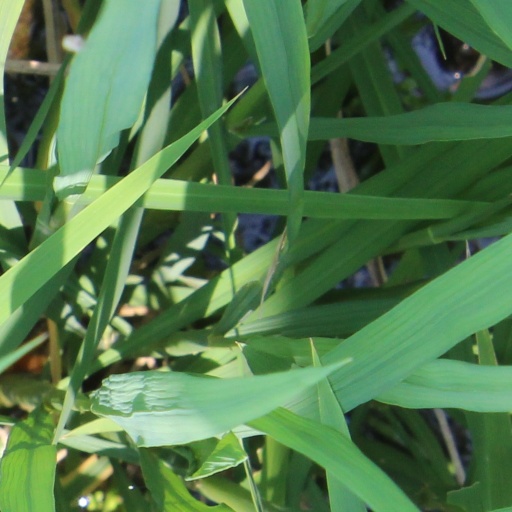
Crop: rice